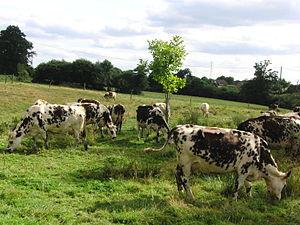
Troupeau de vaches normandes dans leur pré, Dompierre, Orne, France
La normande est une race bovine française originaire de Normandie. C'est une vache de taille moyenne, qui a une robe caractéristique, blanche avec plus ou moins de taches brunes ou bringées. Elle a la réputation d'être une race mixte, qui produit une viande de qualité et dont le lait est particulièrement bien adapté à la transformation fromagère, du fait de ses forts taux butyreux et protéiques, et de la nature des caséines qu'il contient.
Le livarot est un fromage français de Normandie, originaire de la commune de Livarot, et bénéficiant d'une AOC depuis 1975 et d'une AOP depuis 1996.